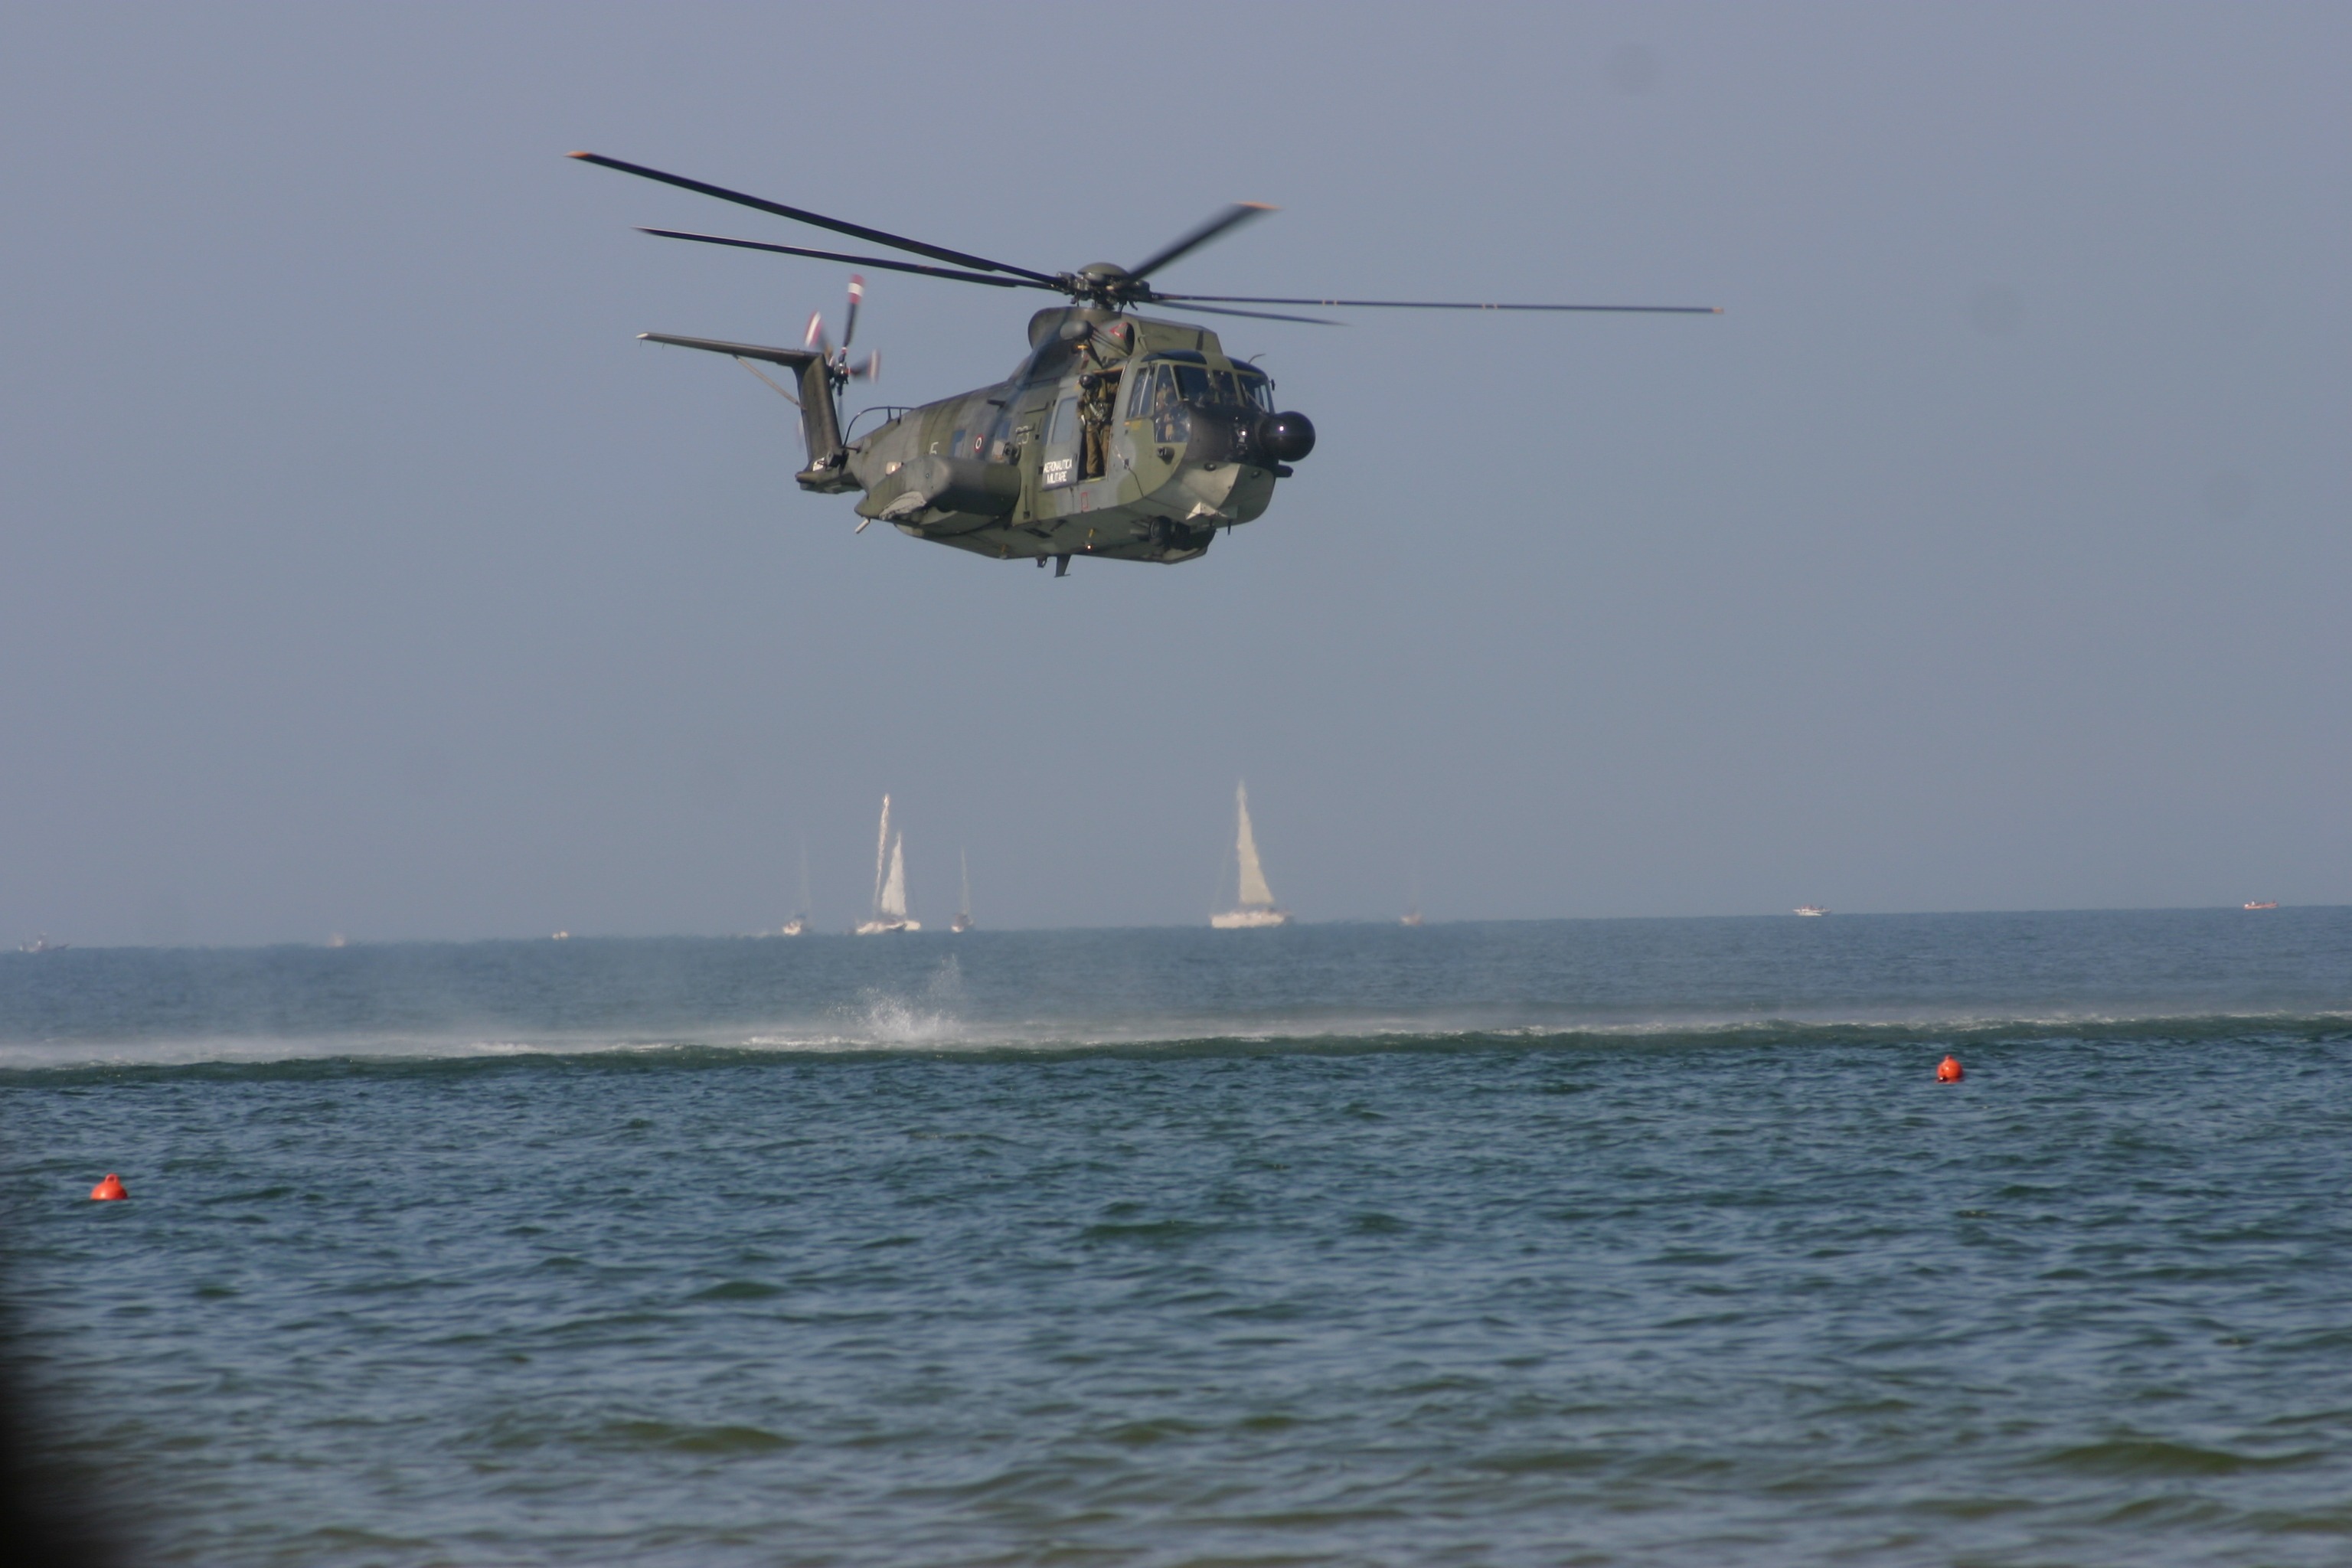
sea, sky, aircraft, military, marina, helicopter, rotorcraft, helicopter rotor, military helicopter